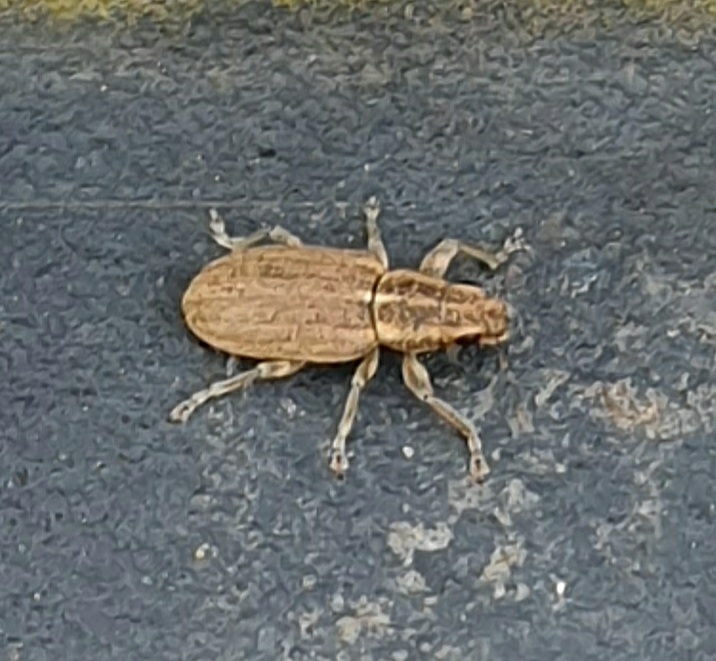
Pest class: pea_leaf_weevil